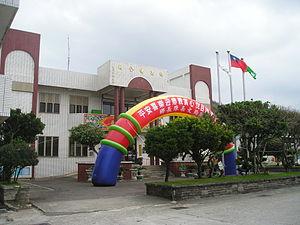
Ludao ou île verte est une petite île volcanique de l'Océan Pacifique à environ 33 kilomètres au large de la côte orientale de Taïwan. Elle couvre une superficie de 15,09 km² à marée haute et de 17,33 km² à marée basse, faisant de cette île la septième plus grande île de la République de Chine. L'île est administrée sous la commune rurale de Lüdao, appartenant au comté de Taitung et est l'une des deux communes d'outre-mer du comté, à l'instar de l'île aux Orchidées. L'île a, par le passé, servi de colonie pénitentiaire pour les prisonniers politiques pendant la période de l'instauration de la loi martiale à Taiwan, même si elle est, de nos jours, principalement connue comme une destination touristique.